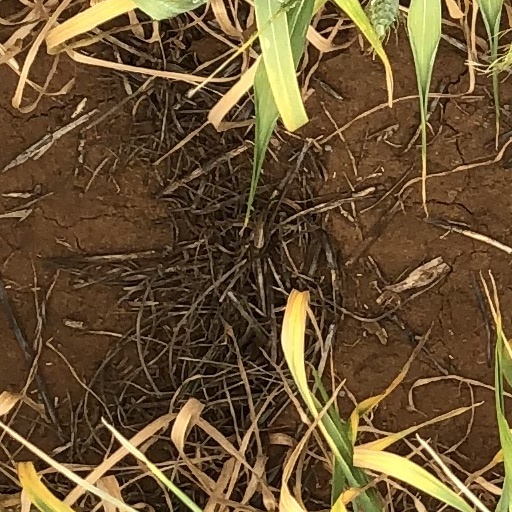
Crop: wheat